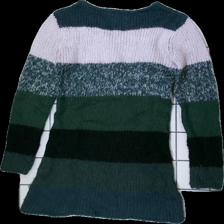
View: back
Type: Sweater
Category: Ladies
Brand: Not in the list
Brand text on label: Blend she
Colors: Blue, Purple, Green, Multicolor
Material: 100% Acrylic
Cut: Long
Size: S
Price range: <50
Recommended usage: Export
Description: Knitted sweater